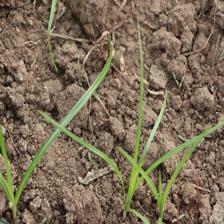
Label: Grass